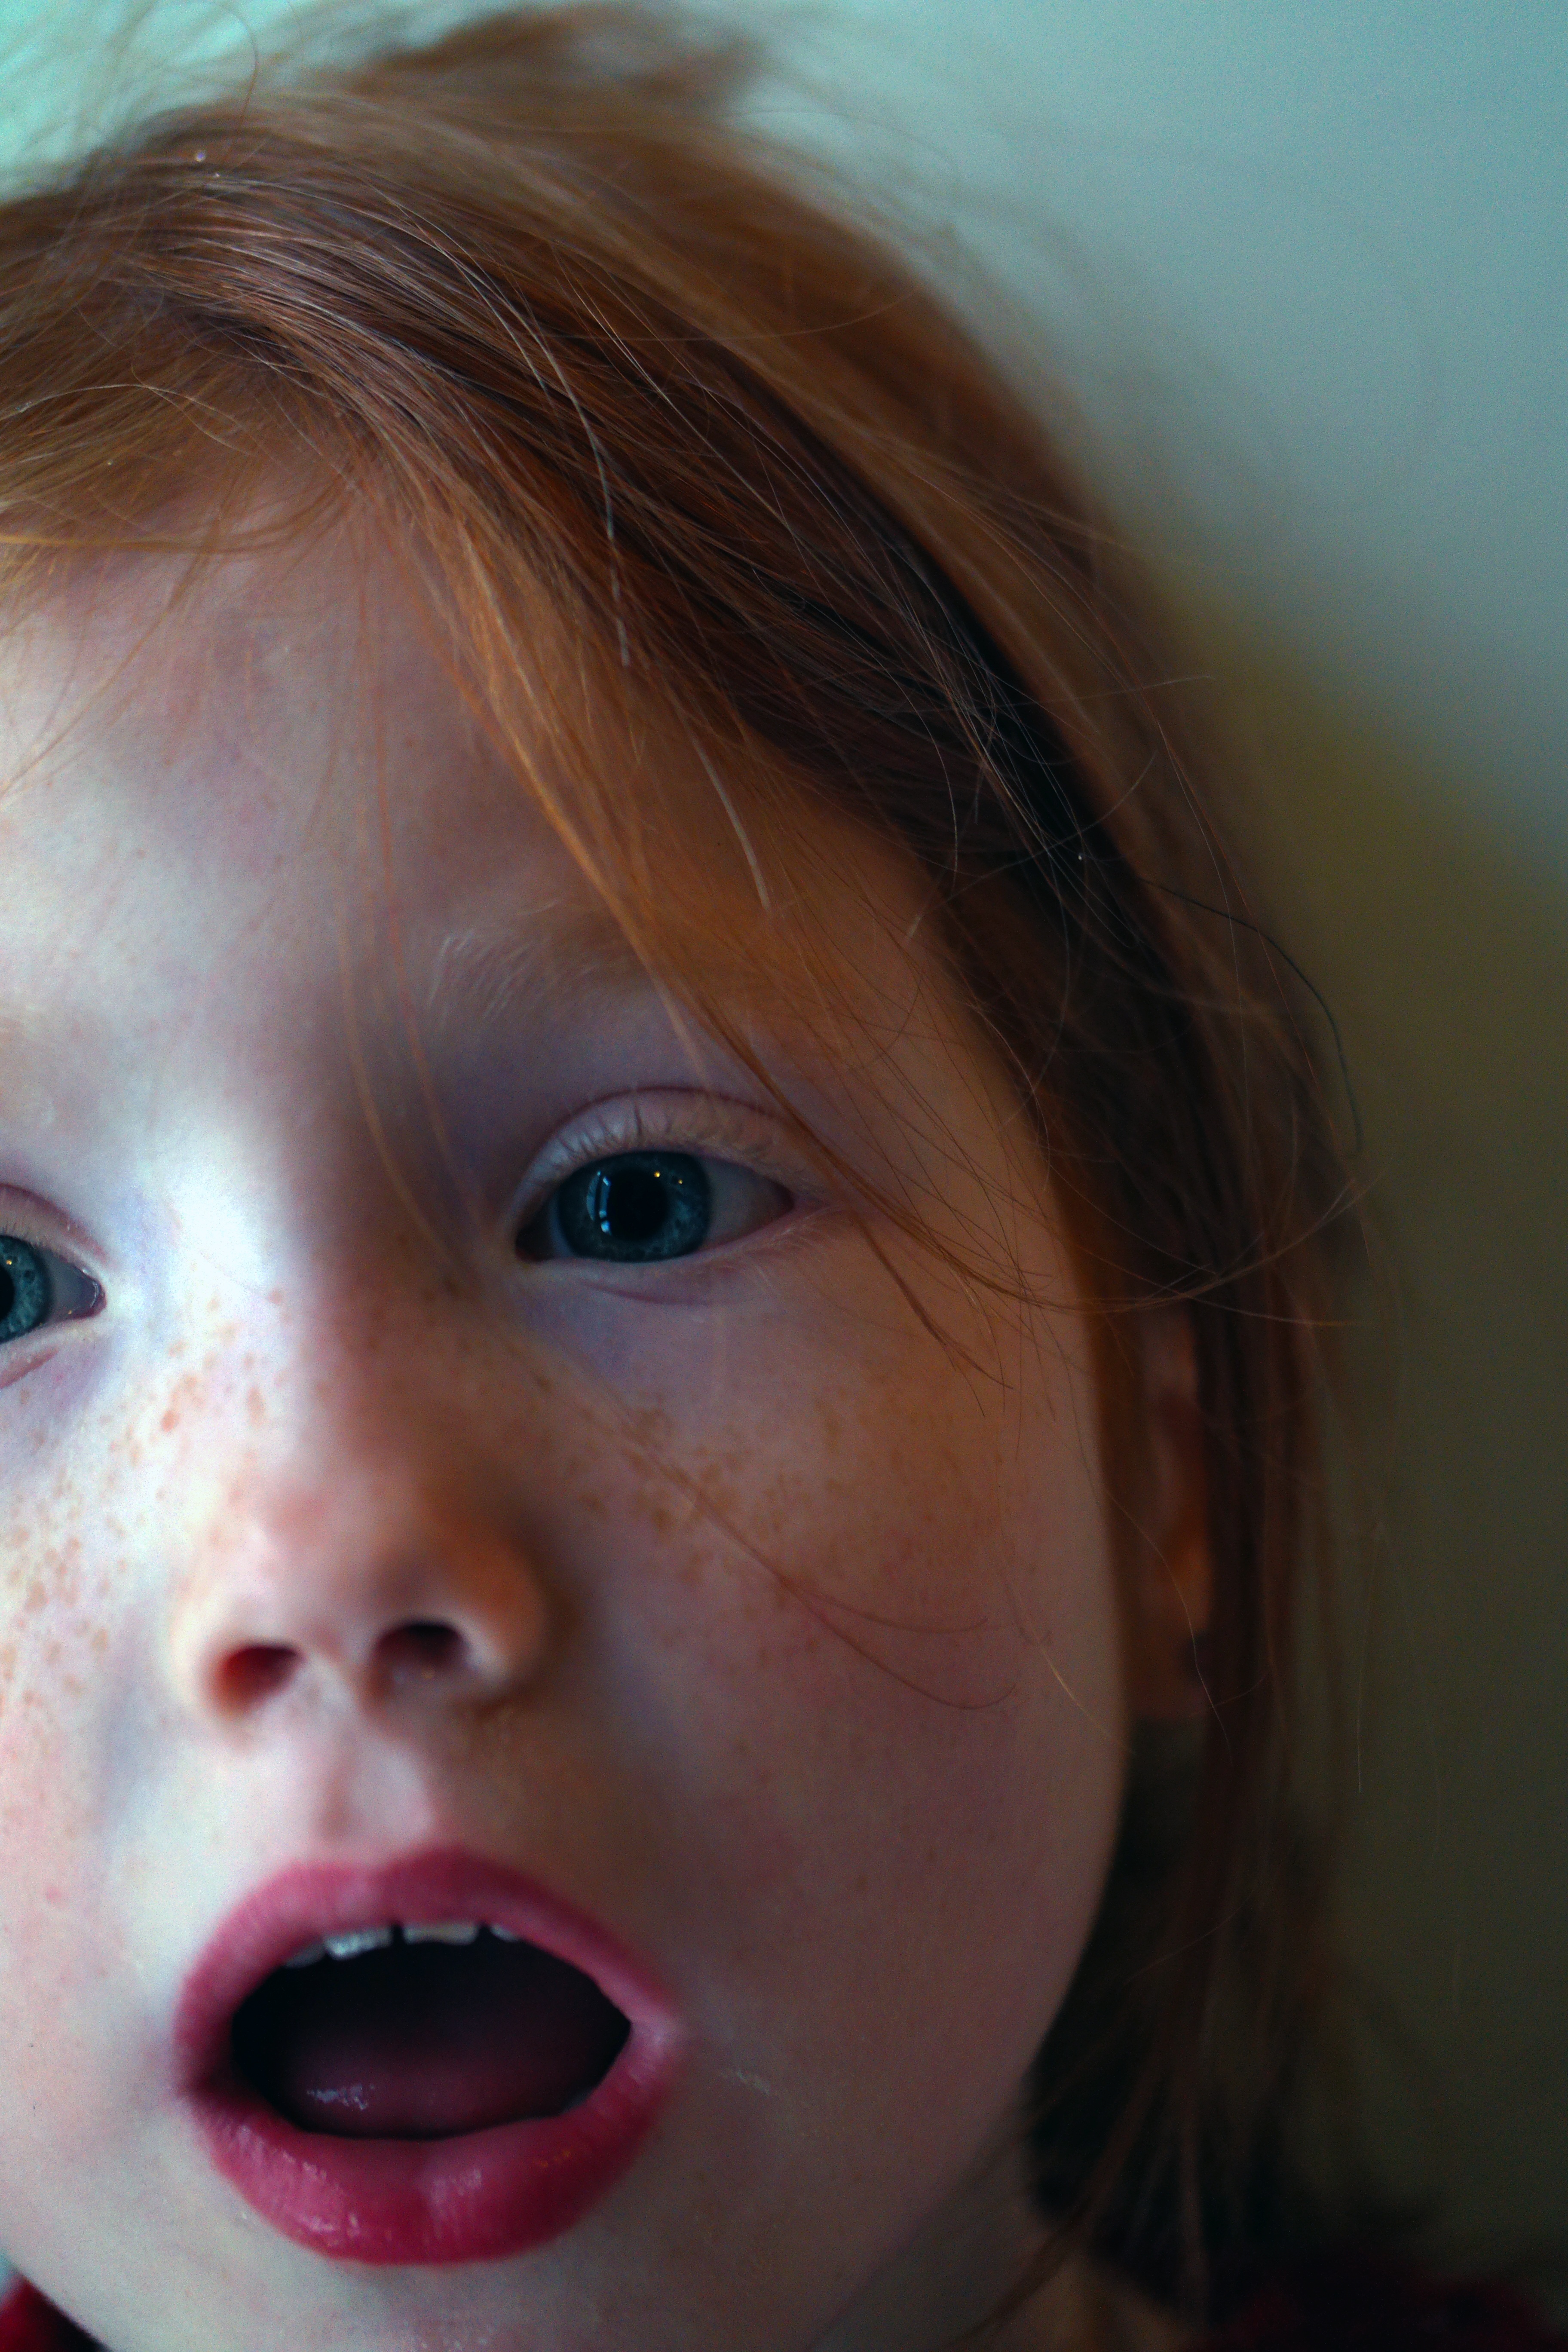
watch, person, girl, woman, hair, photography, sweet, kid, cute, thinking, portrait, model, red, color, child, blue, facial expression, lip, hairstyle, smile, mouth, blue eye, close up, human body, face, nose, eyes, happy, toddler, eye, head, skin, beauty, joy, wonder, organ, tooth, sweetness, emotion, facial, little girl, small child, sense, gotta love